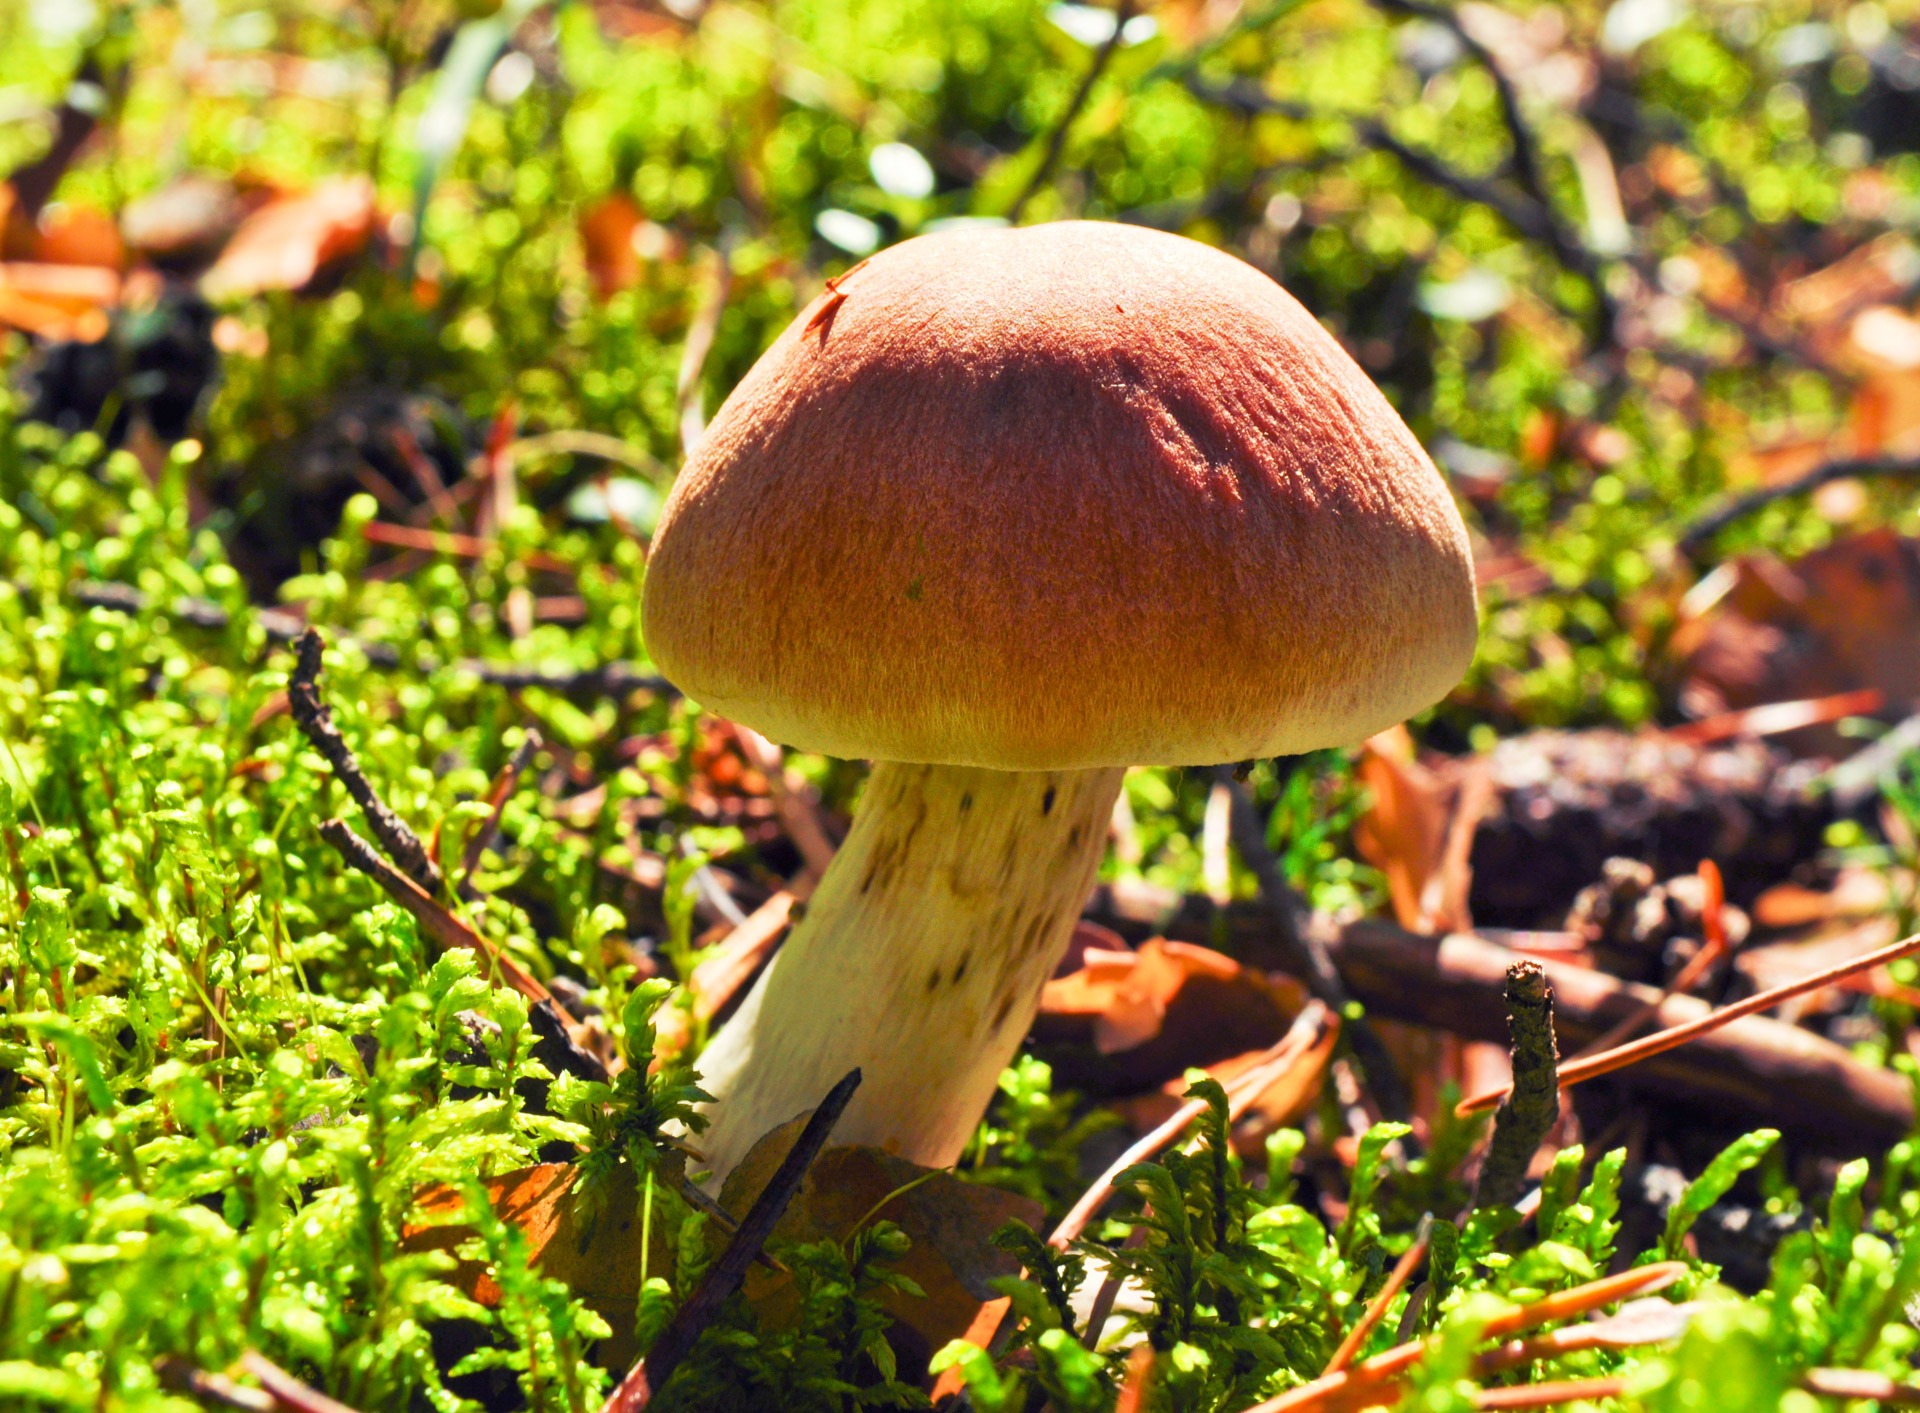
nature, forest, plant, stem, leaf, flower, environment, food, herb, natural, autumn, fresh, botany, mushroom, agriculture, flora, season, botanical, fauna, outdoors, fungus, vegetation, mushrooms, woodland, horticulture, habitat, agaric, bolete, organic, agaricus, edible mushroom, natural environment, medicinal mushroom, agaricomycetes, agaricaceae, penny bun